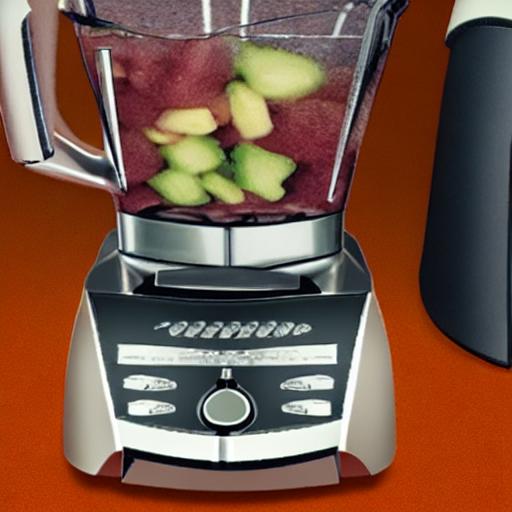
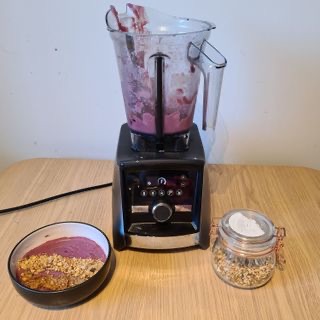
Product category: items_blender
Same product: no